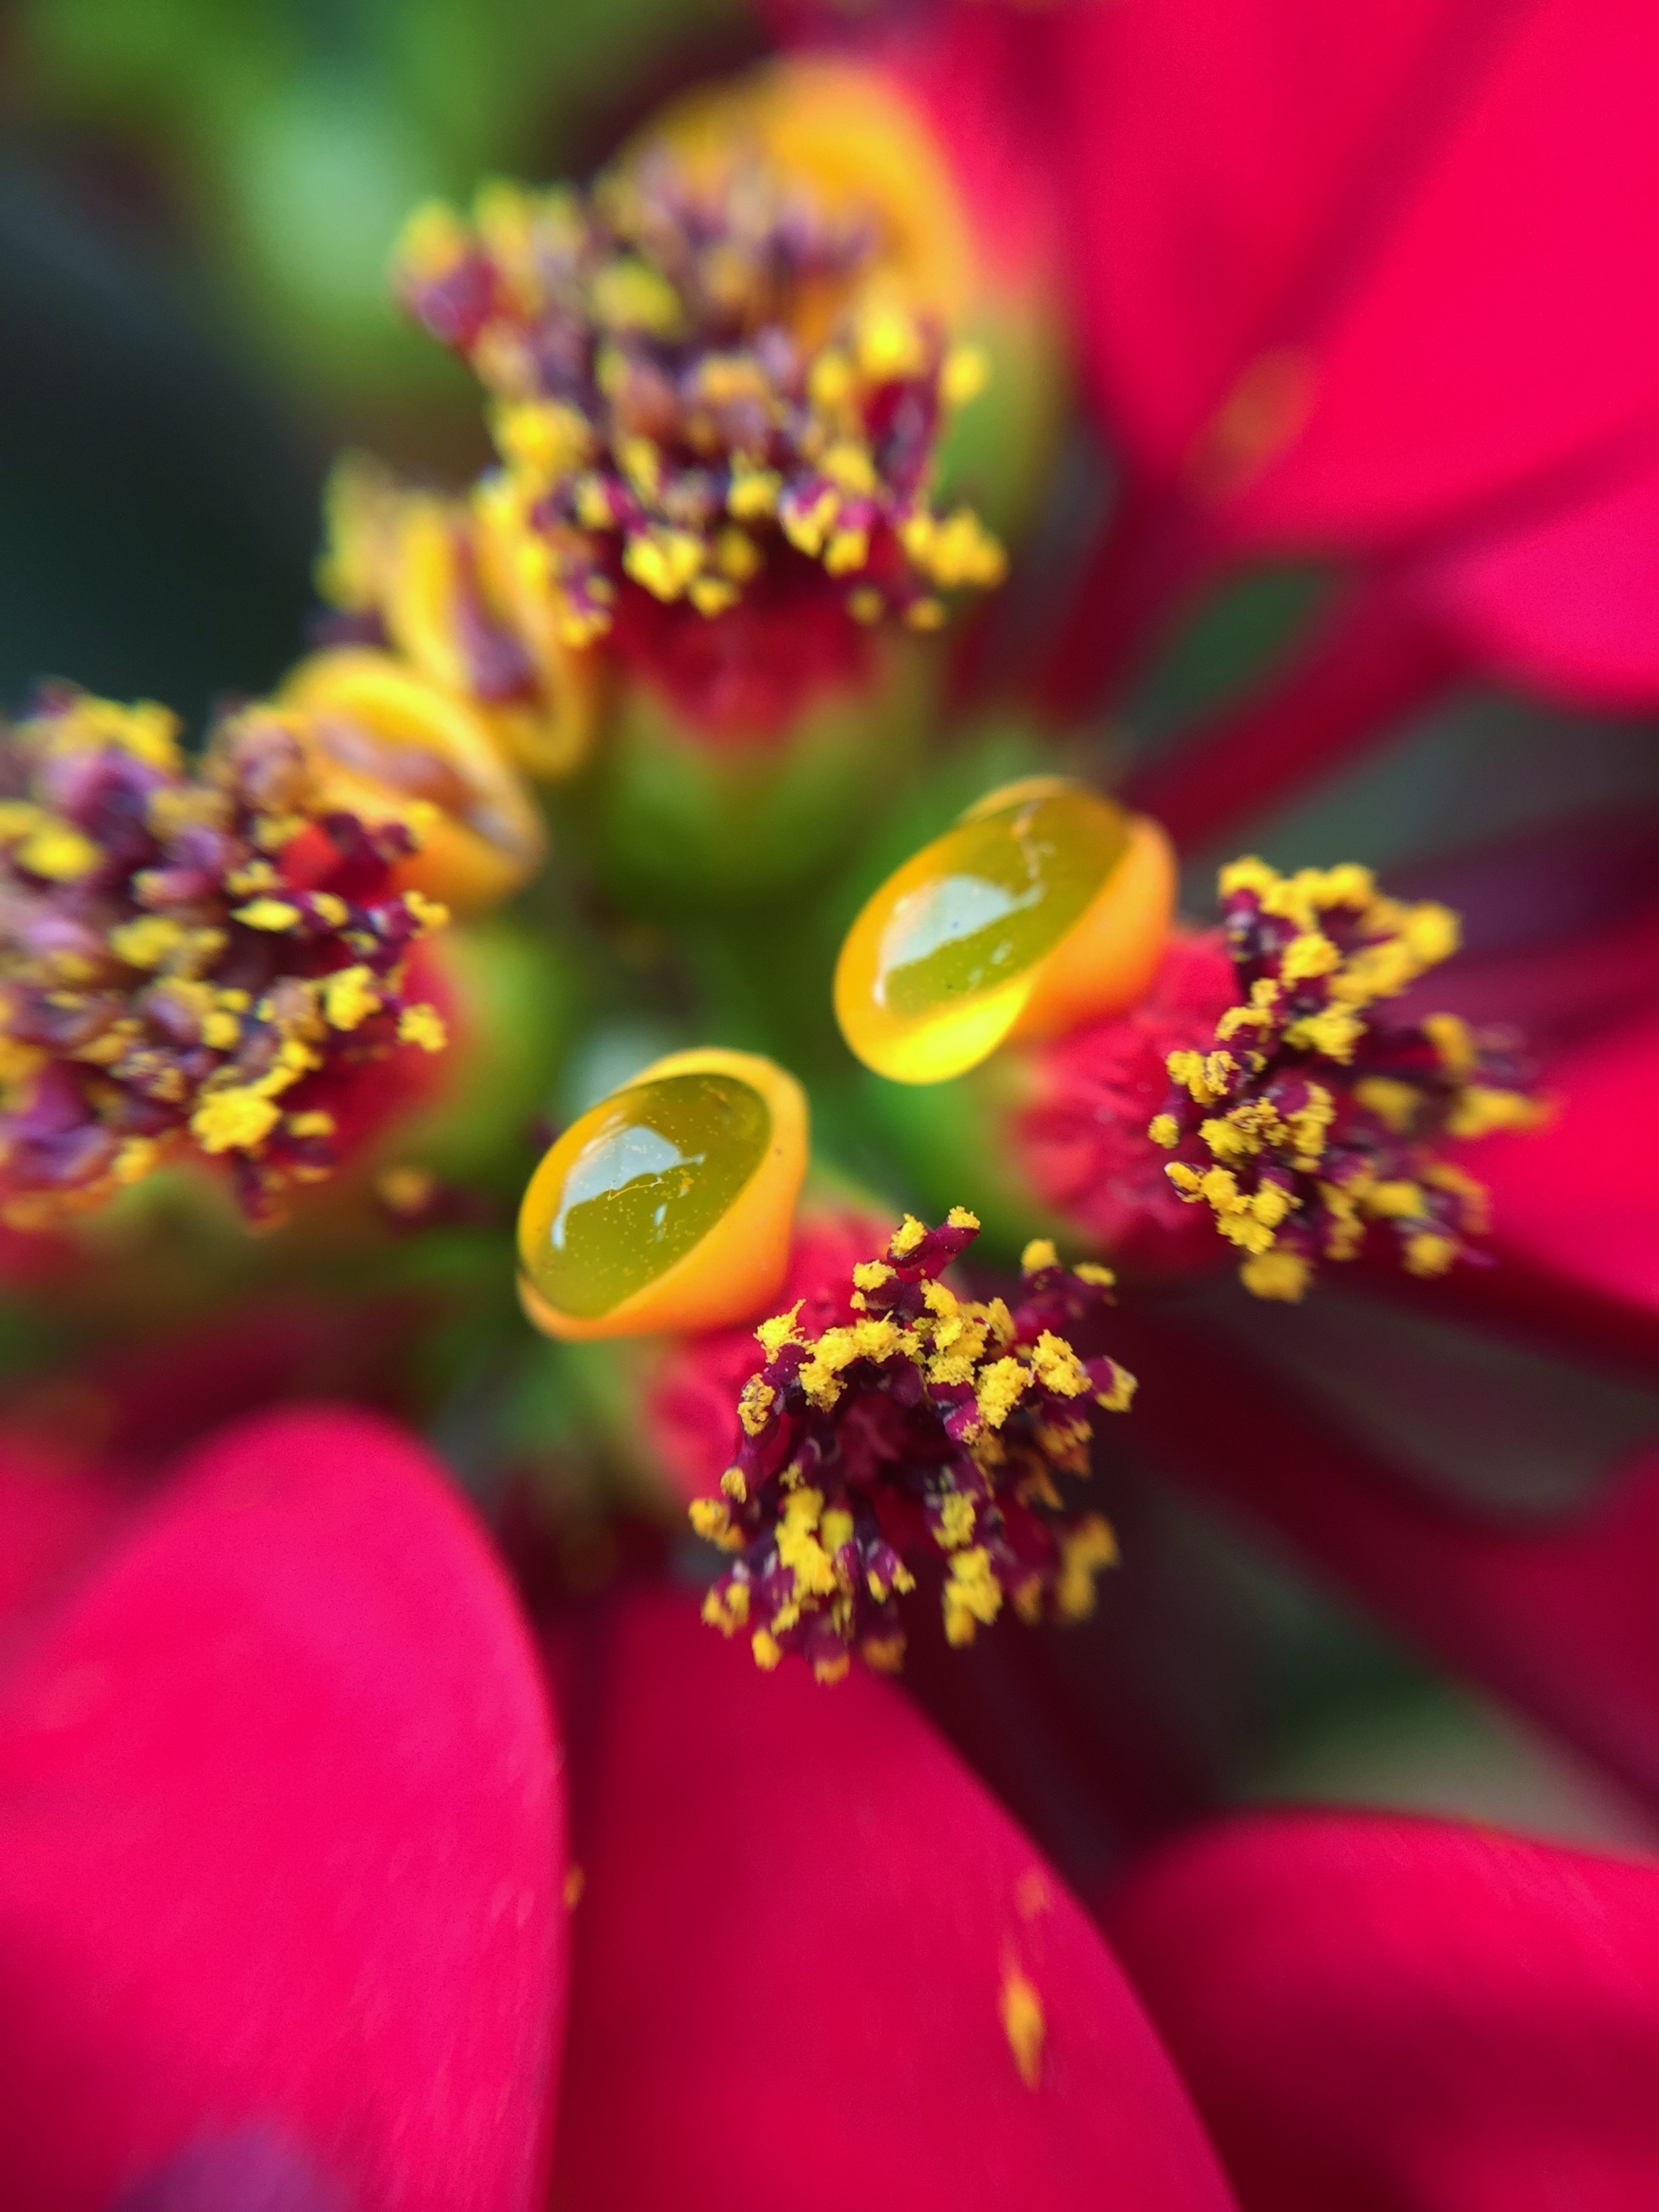
nature, blossom, plant, photography, leaf, flower, petal, pollen, red, insect, macro, colorful, yellow, garden, pink, flora, wildflower, flowers, close up, petals, shrub, violet, pistil, beauty, beautiful, flower garden, flowering, nectar, macro photography, flowering plant, good night, land plant